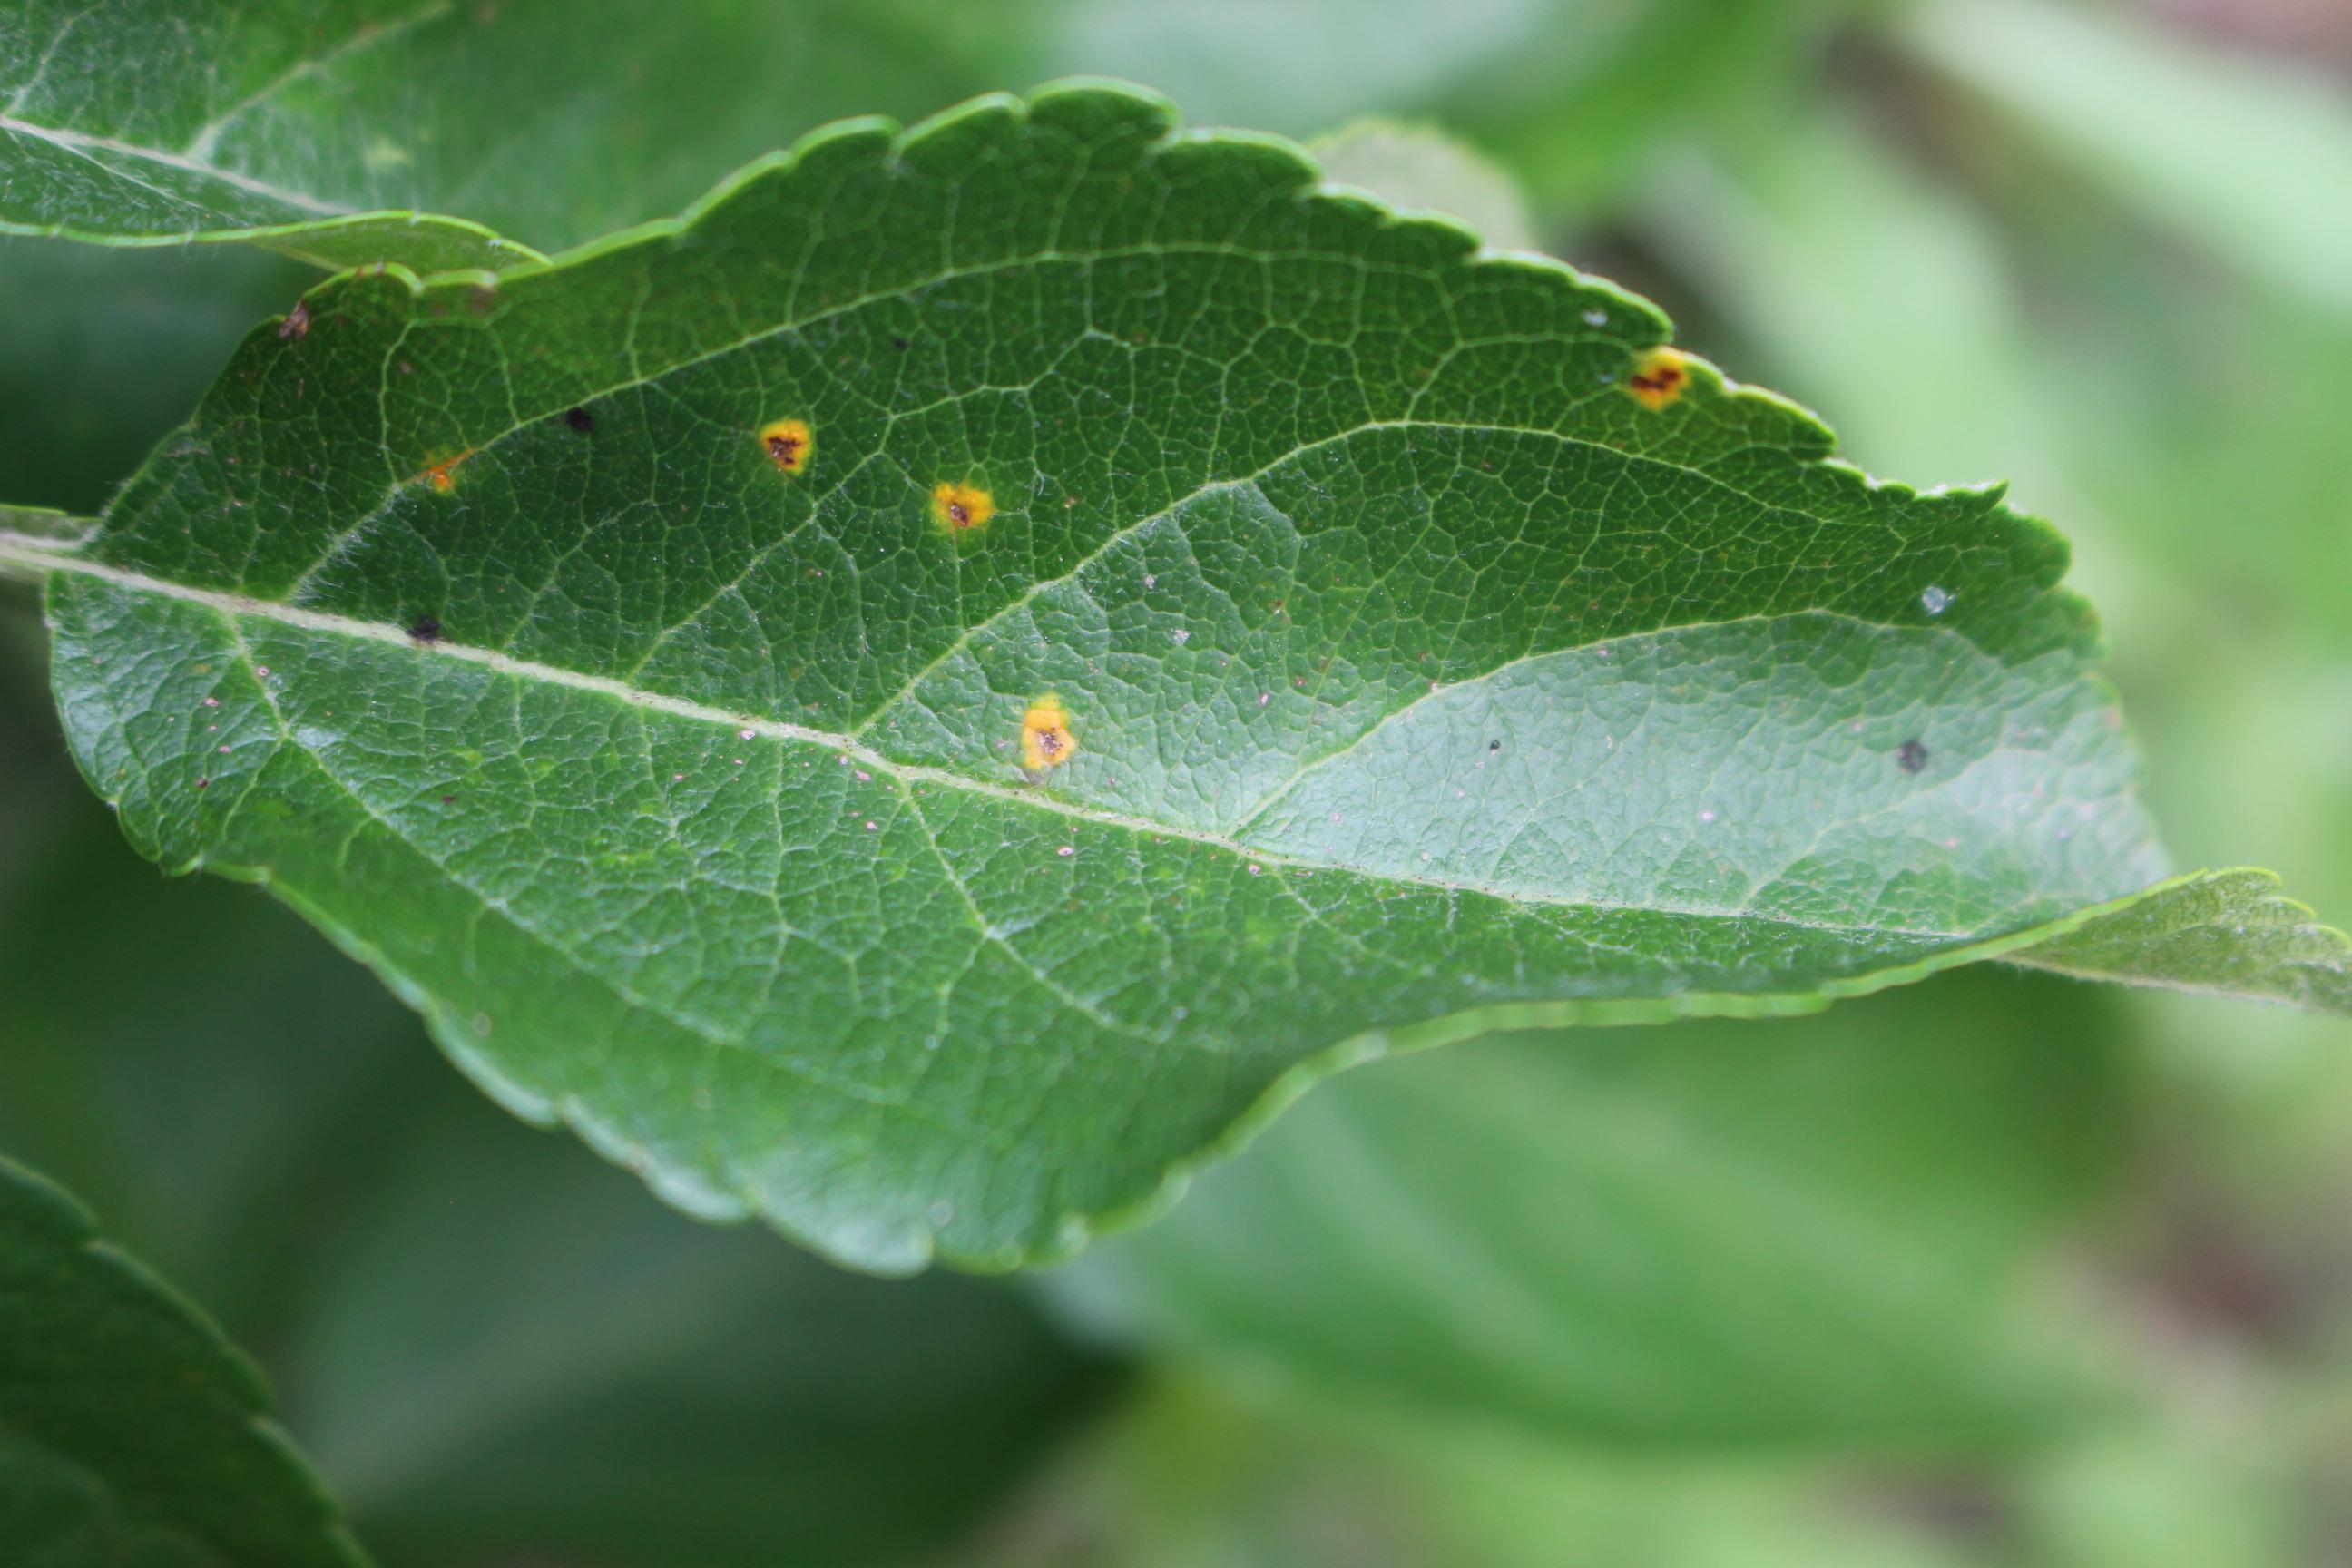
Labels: rust